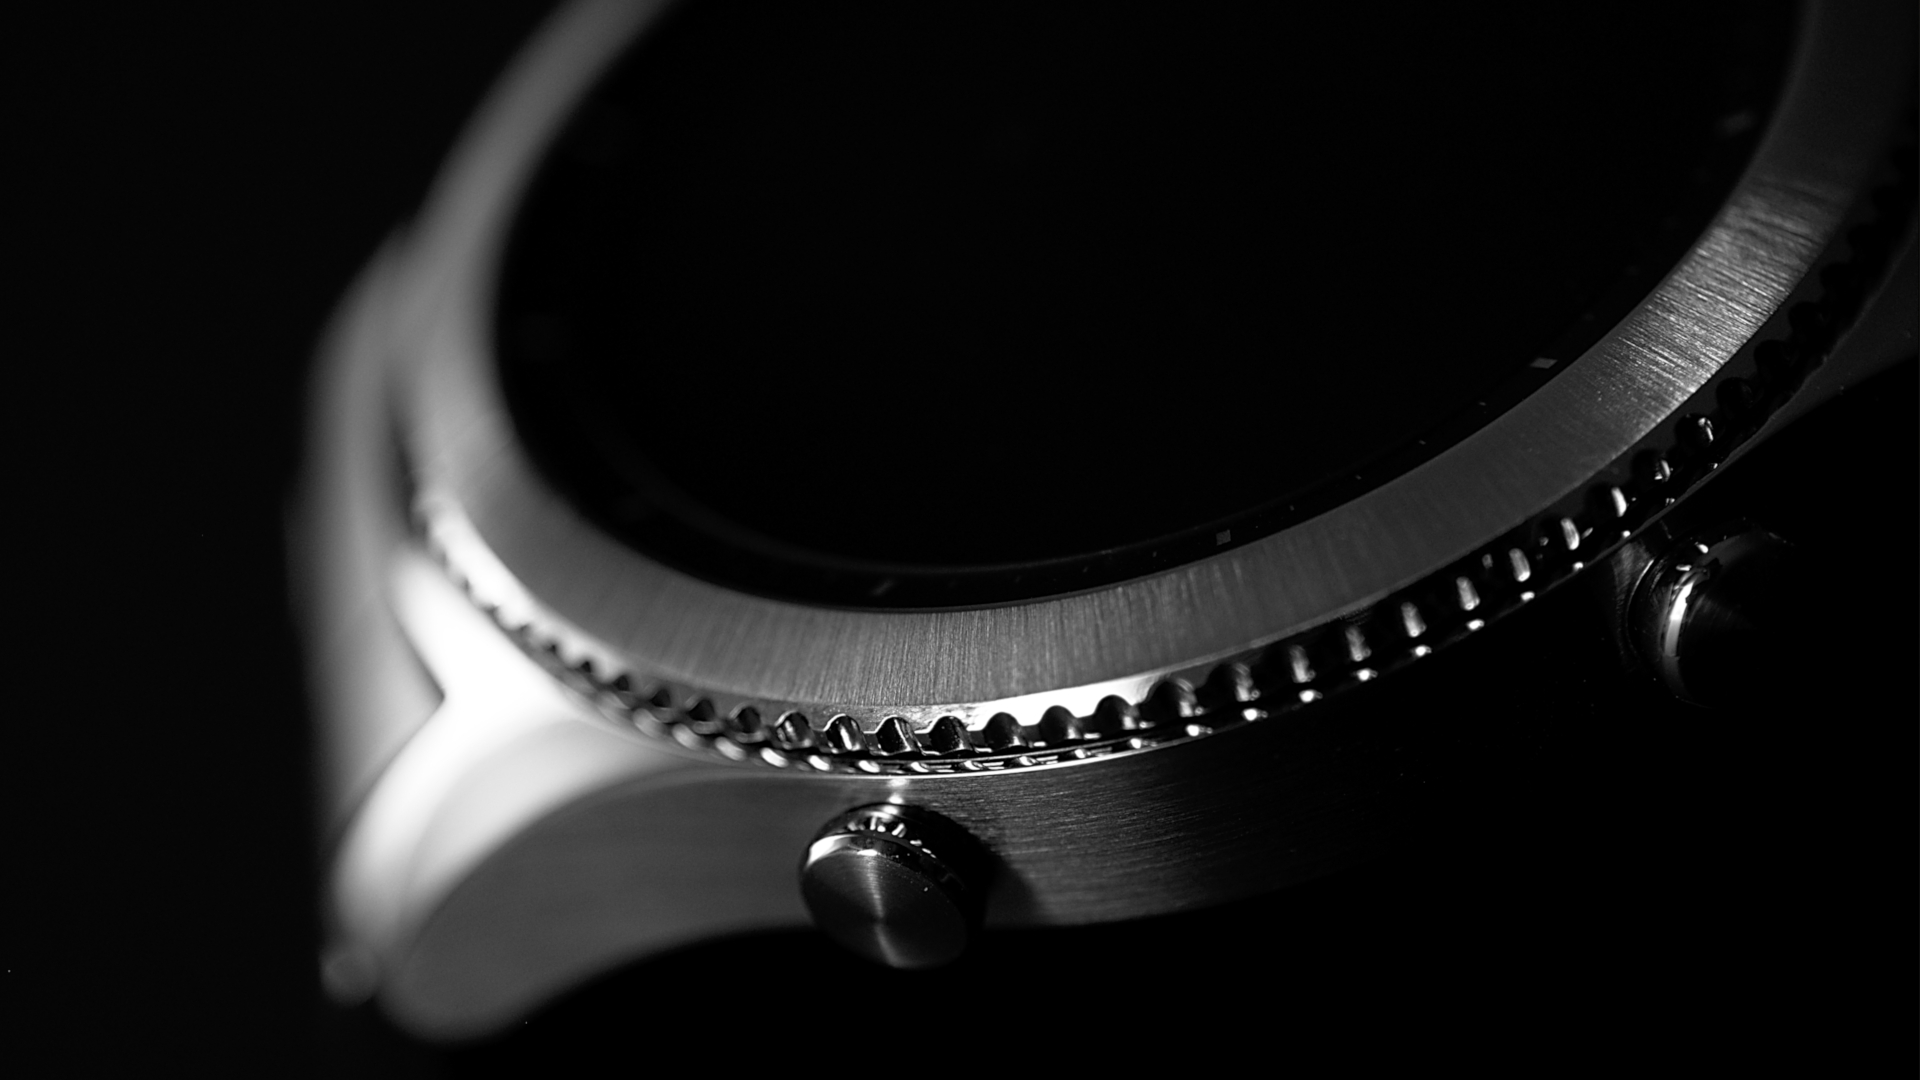
watch, samsung, gear, s3, macro, black, black and white, photography, close up, light, monochrome photography, fashion accessory, macro photography, jewellery, still life photography, monochrome, darkness, metal, product design, silver, ring, audio equipment, product, computer wallpaper